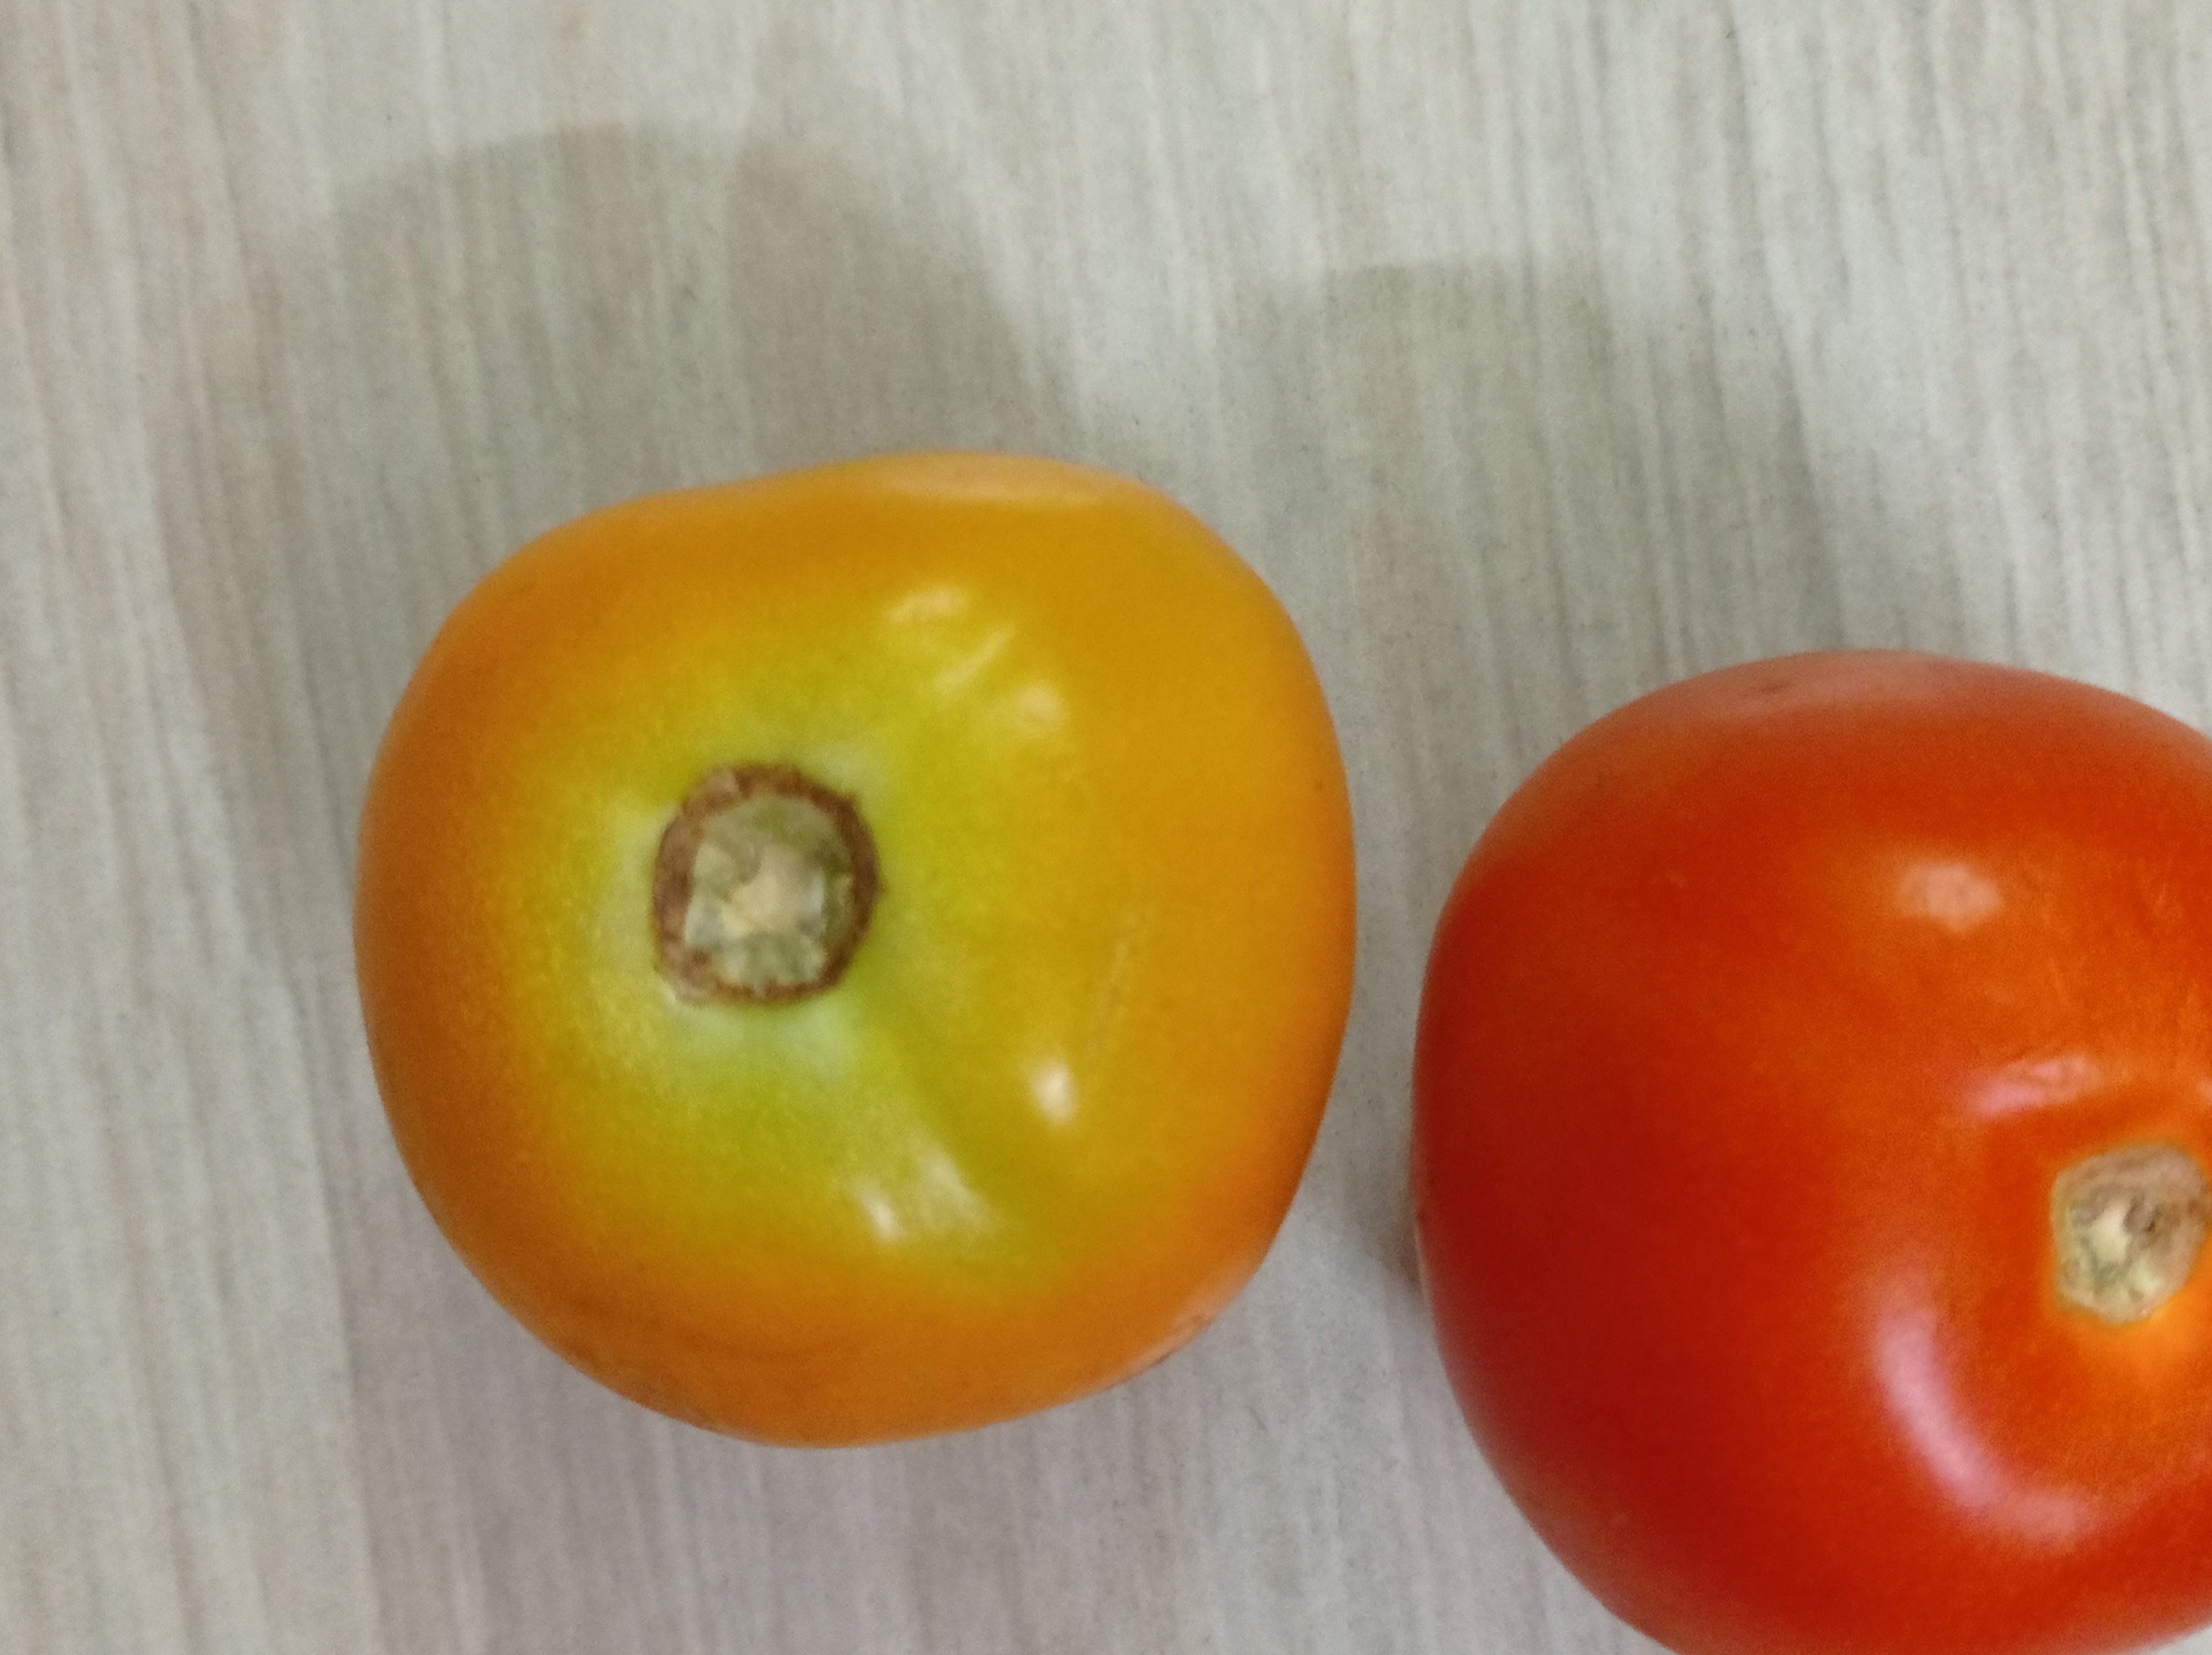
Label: Fresh